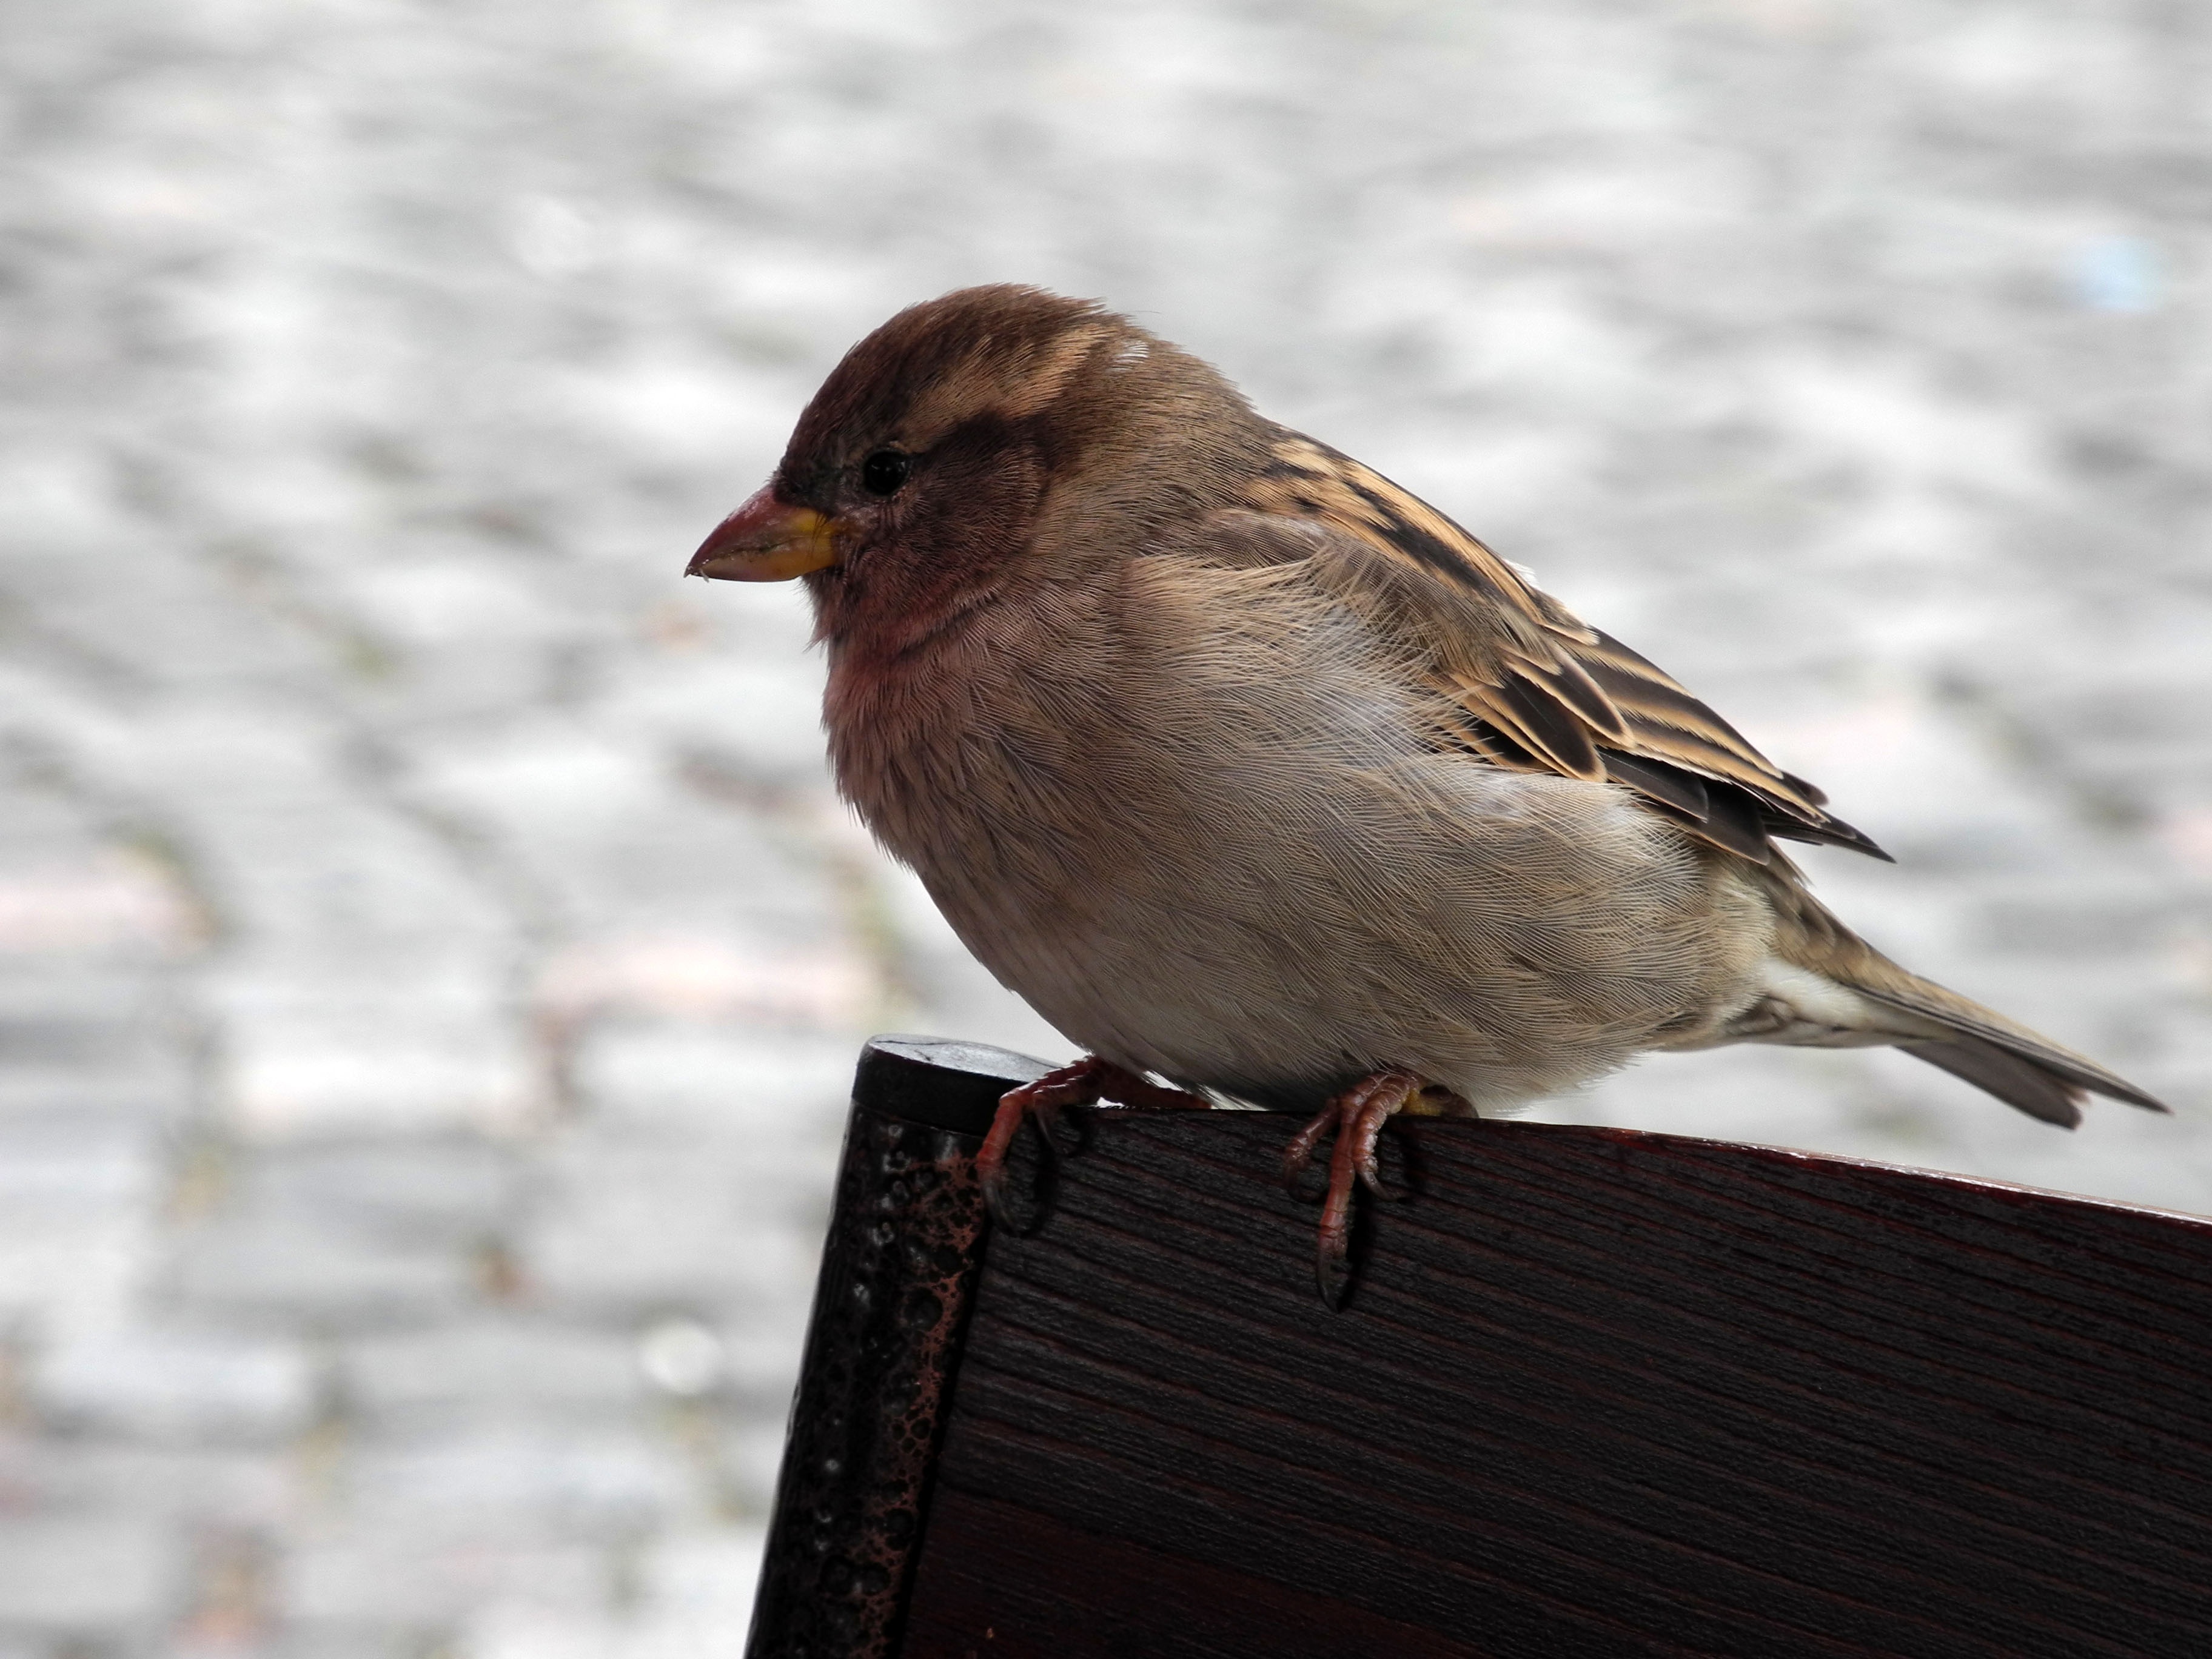
nature, winter, bird, wing, wildlife, beak, fauna, close up, birds, vertebrate, sparrow, finch, junco, blackbird, brambling, sparrows, living nature, feathered race, house sparrow, old world flycatcher, perching bird, emberizidae, cinclidae